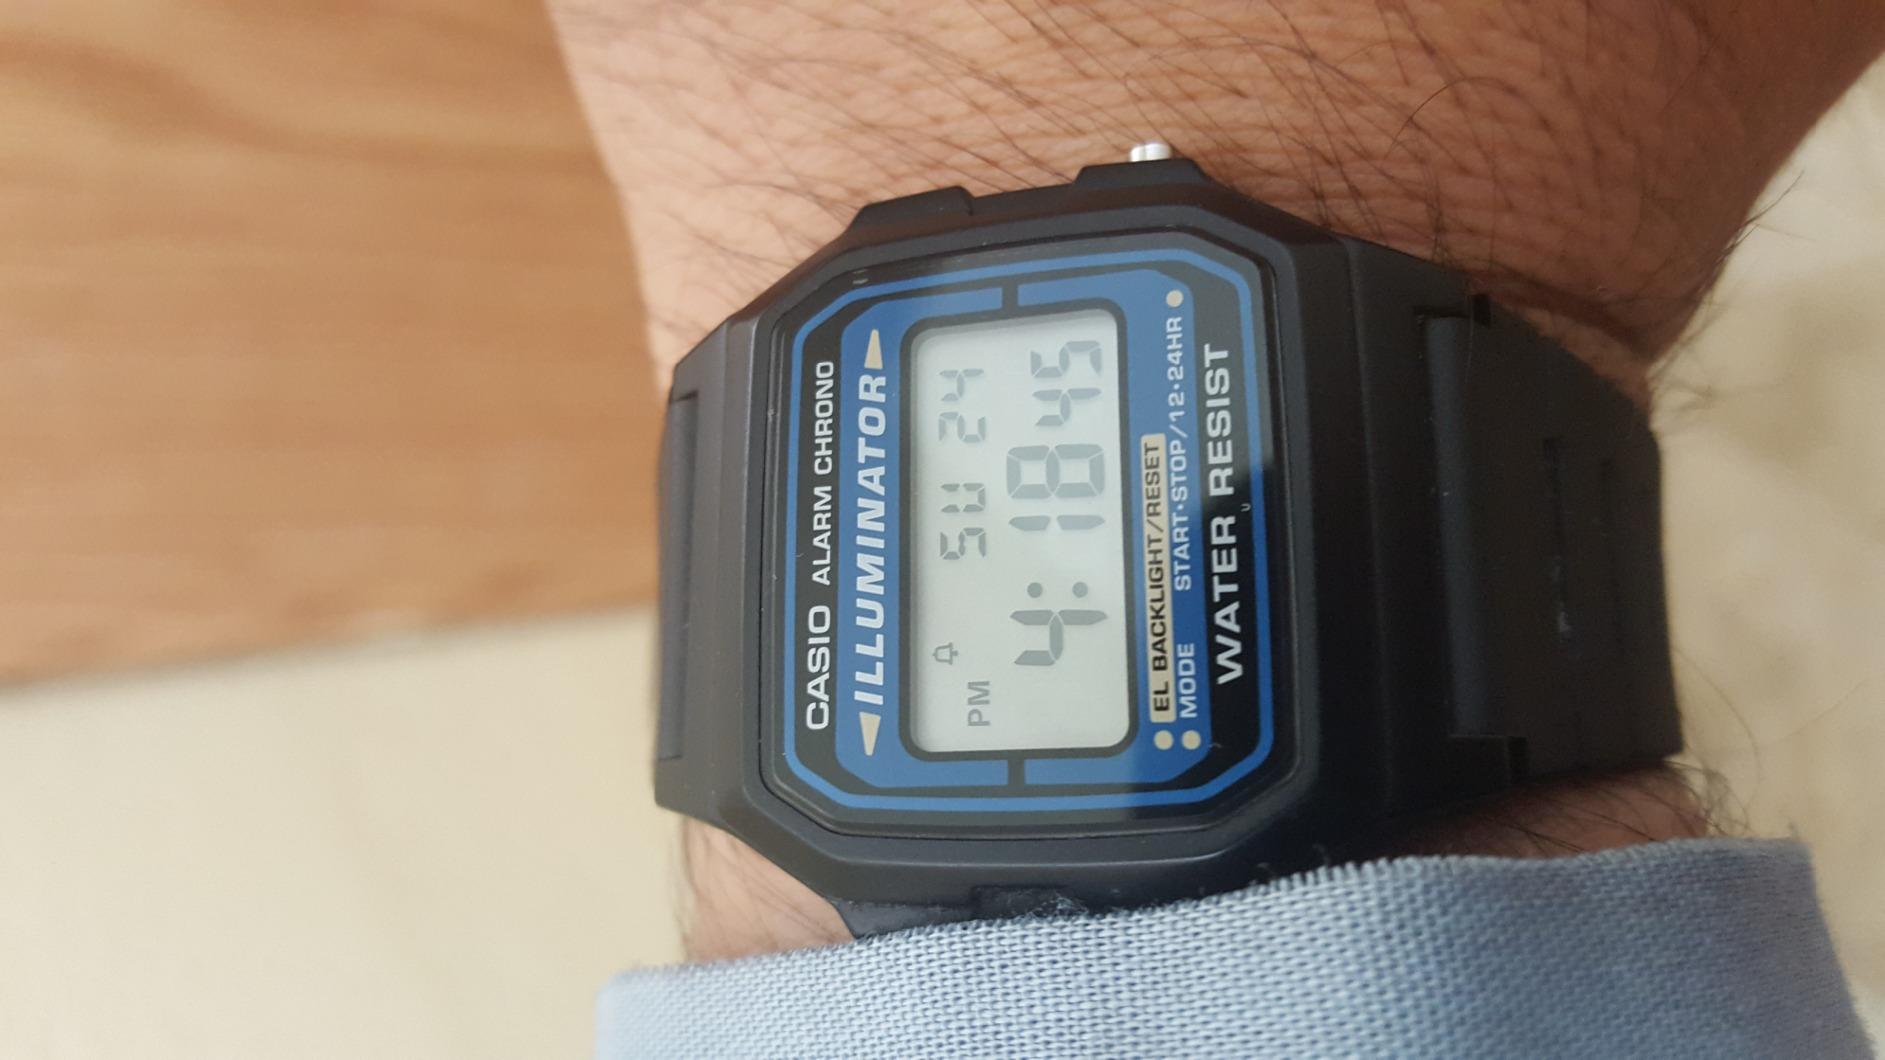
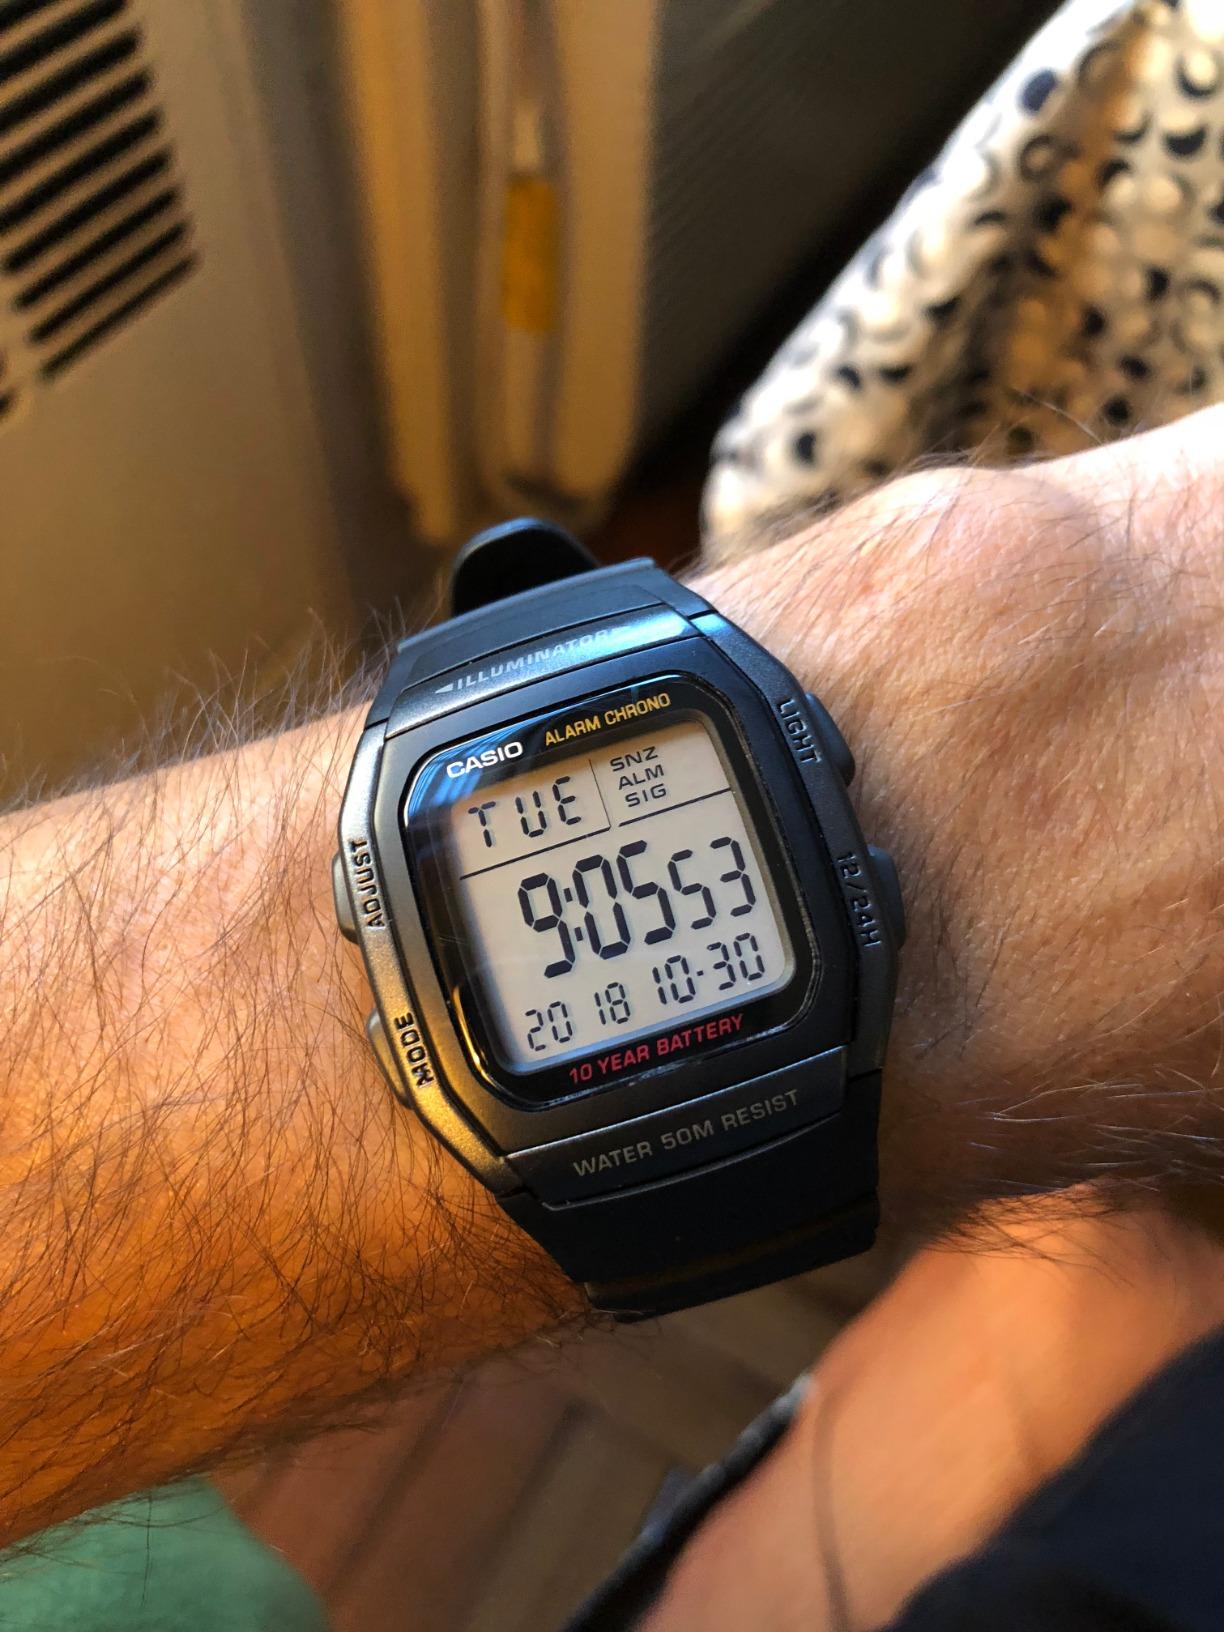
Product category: accessories_watch
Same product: no